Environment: real
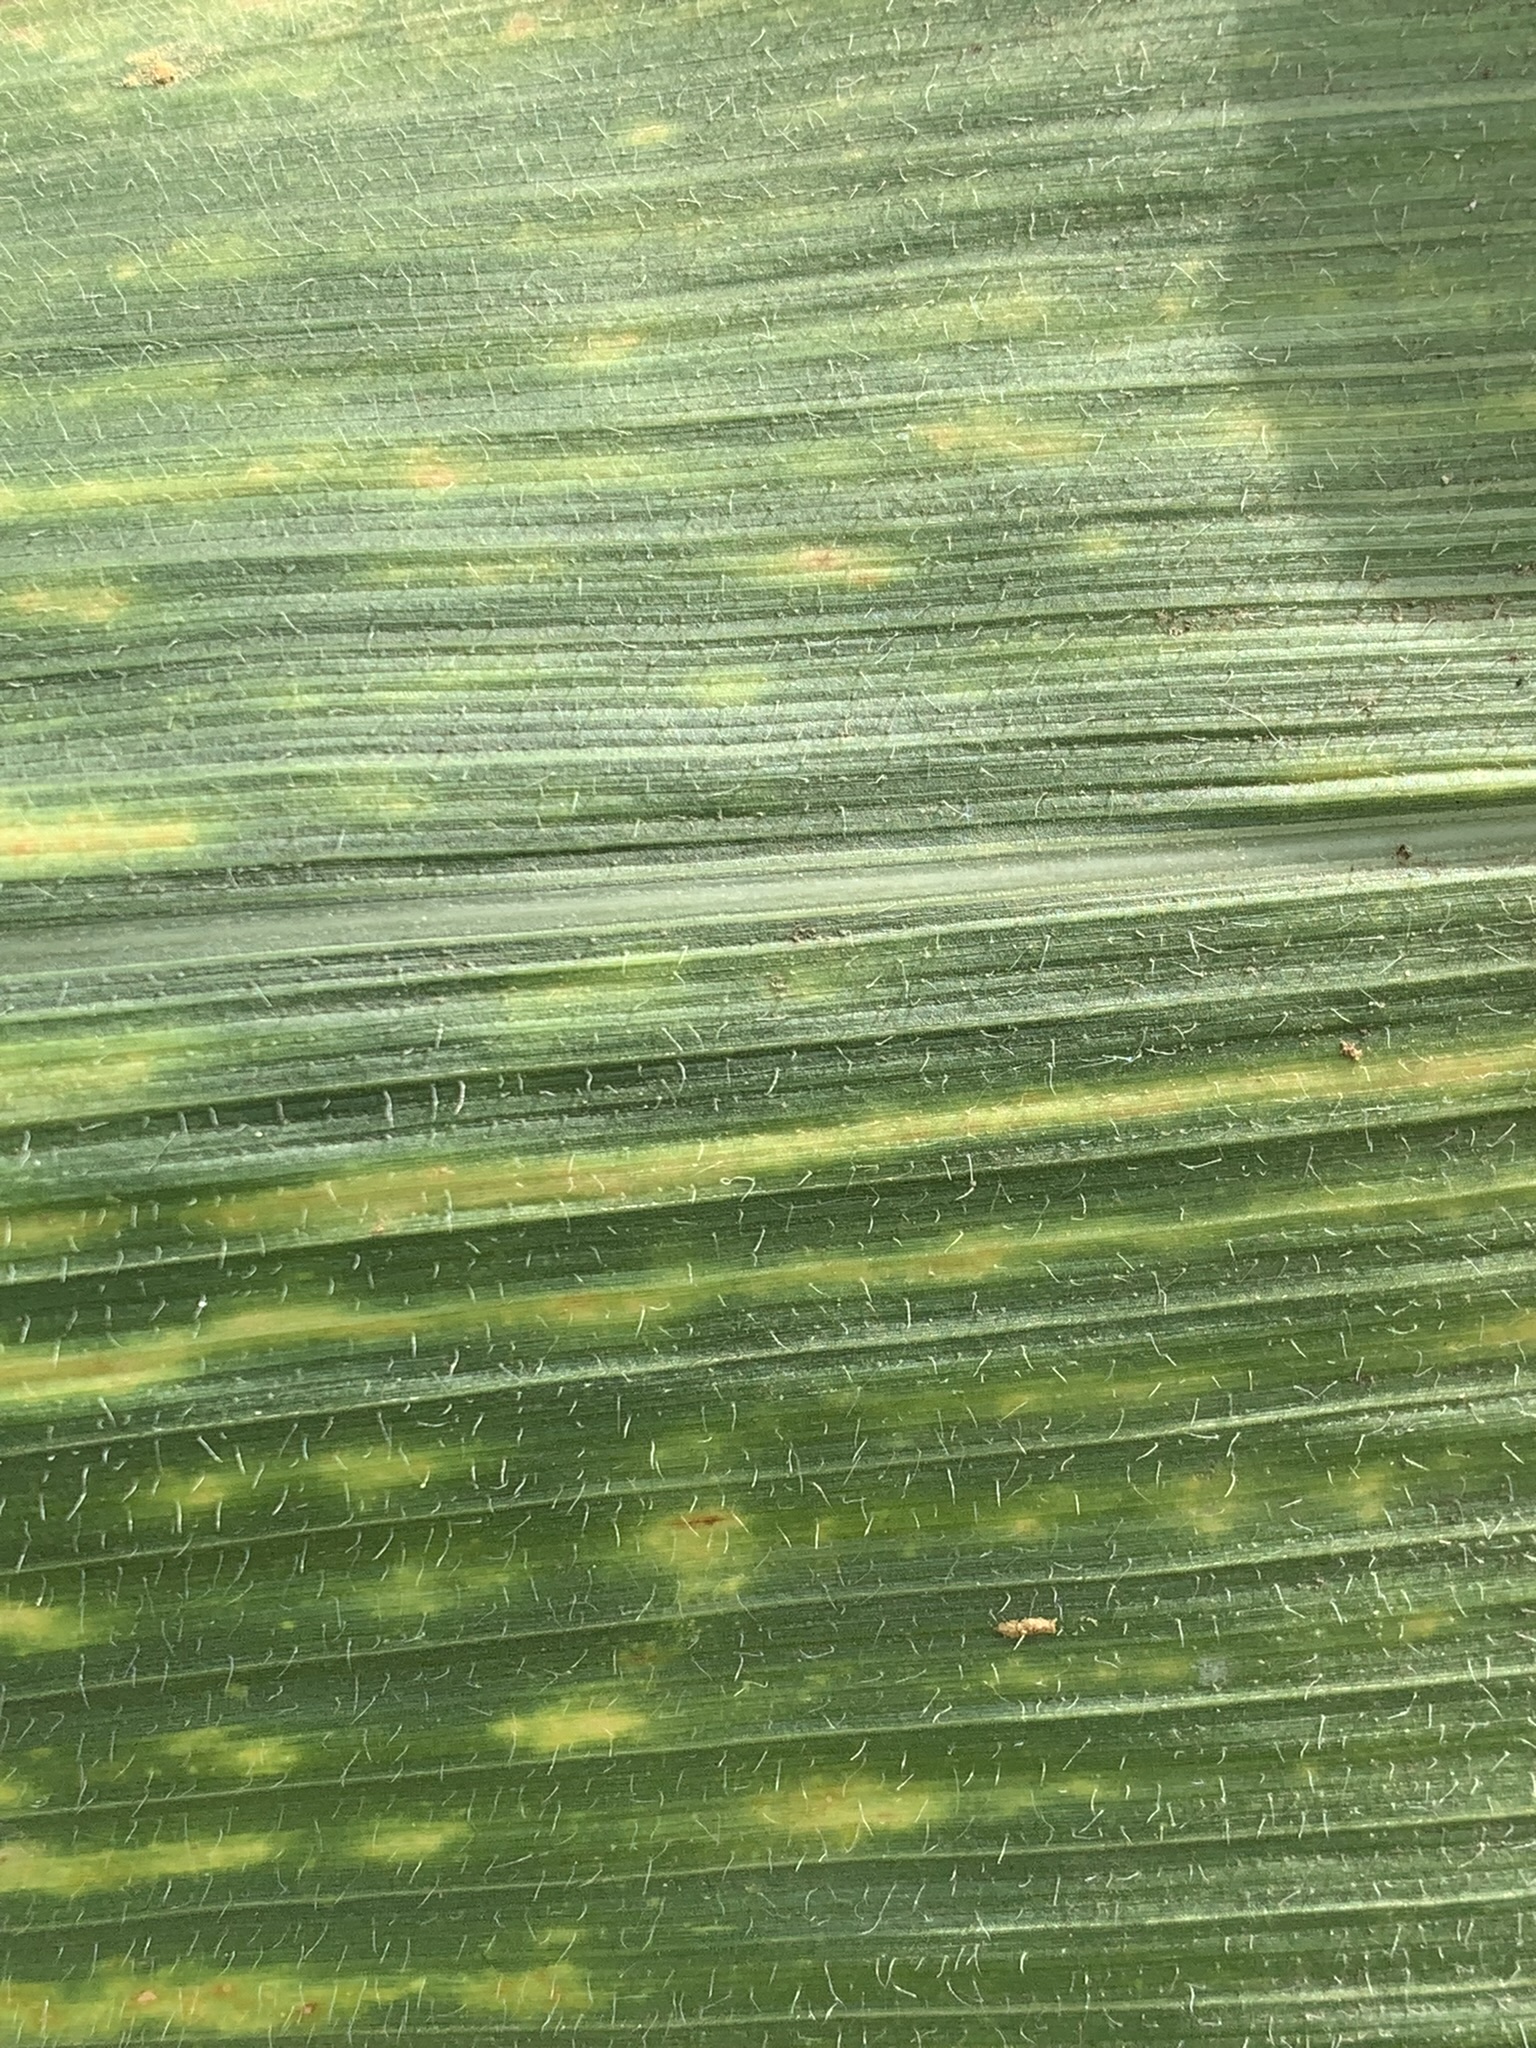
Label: lethal_necrosis